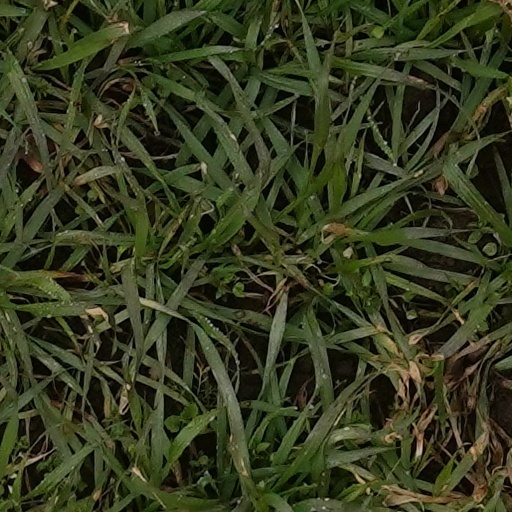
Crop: wheat